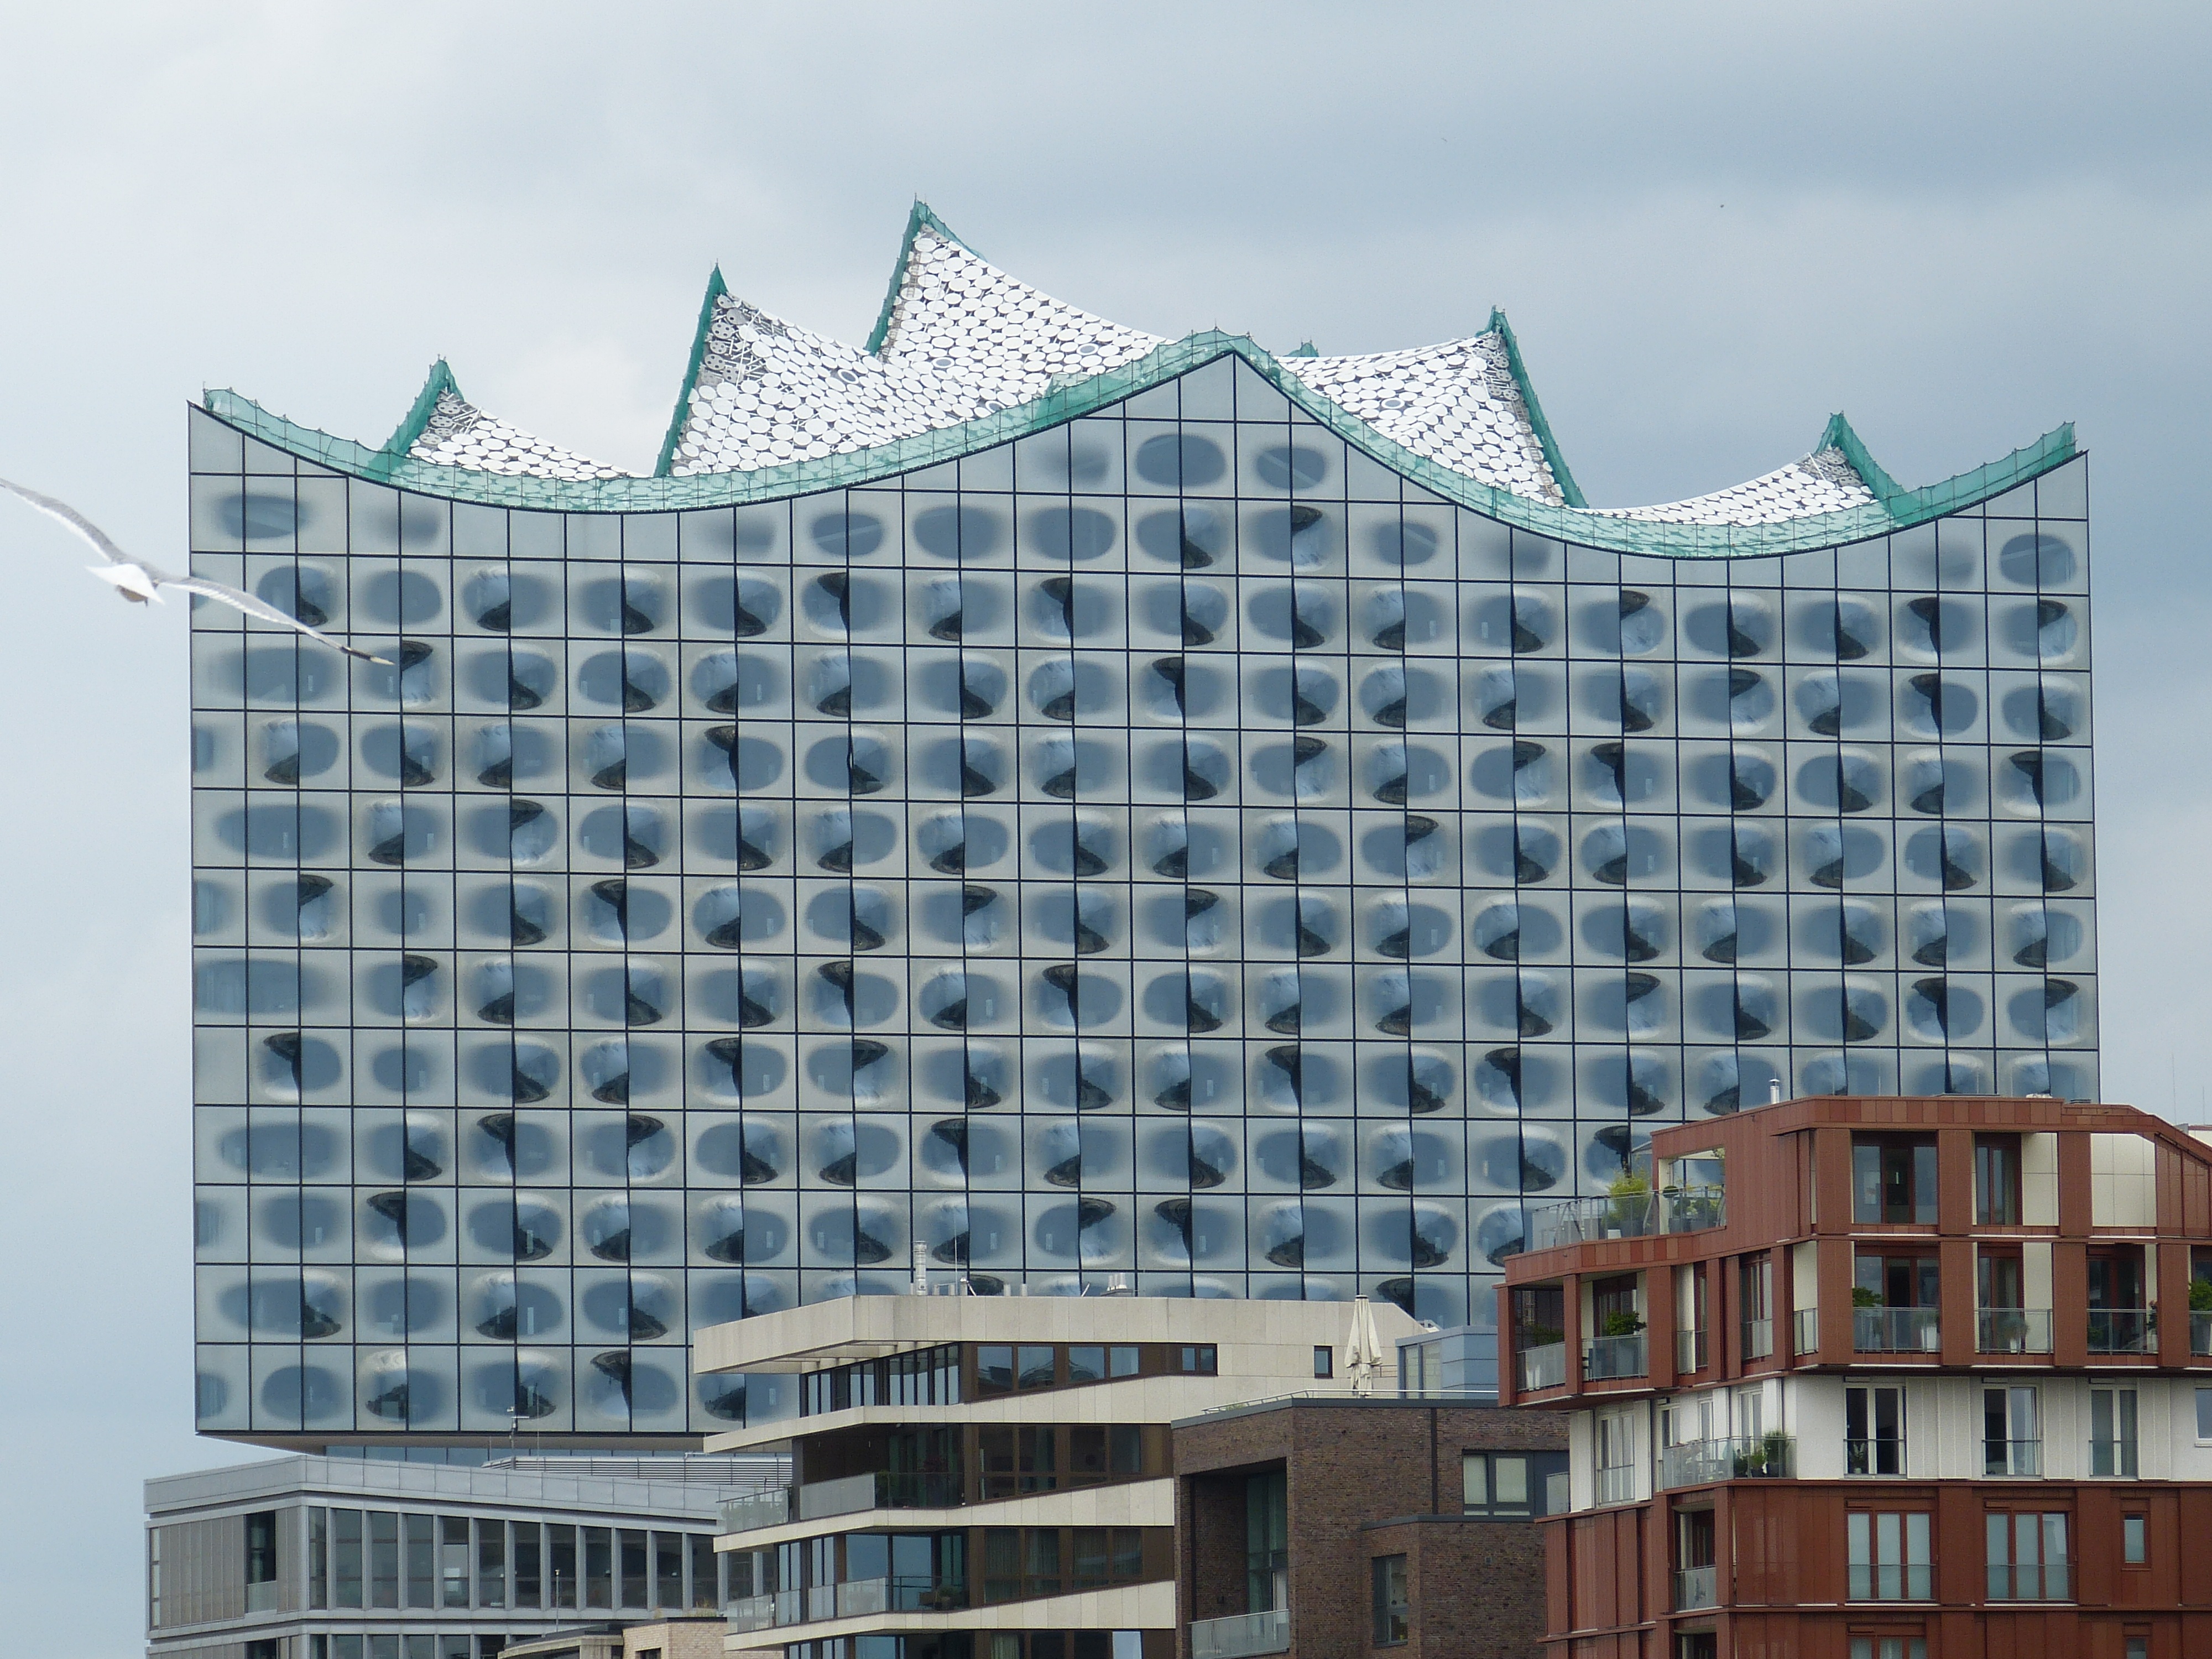
architecture, building, city, skyscraper, facade, port, modern, tower block, commercial building, headquarters, hamburg, condominium, hanseatic city, harbour city, elbe philharmonic hall, residential area